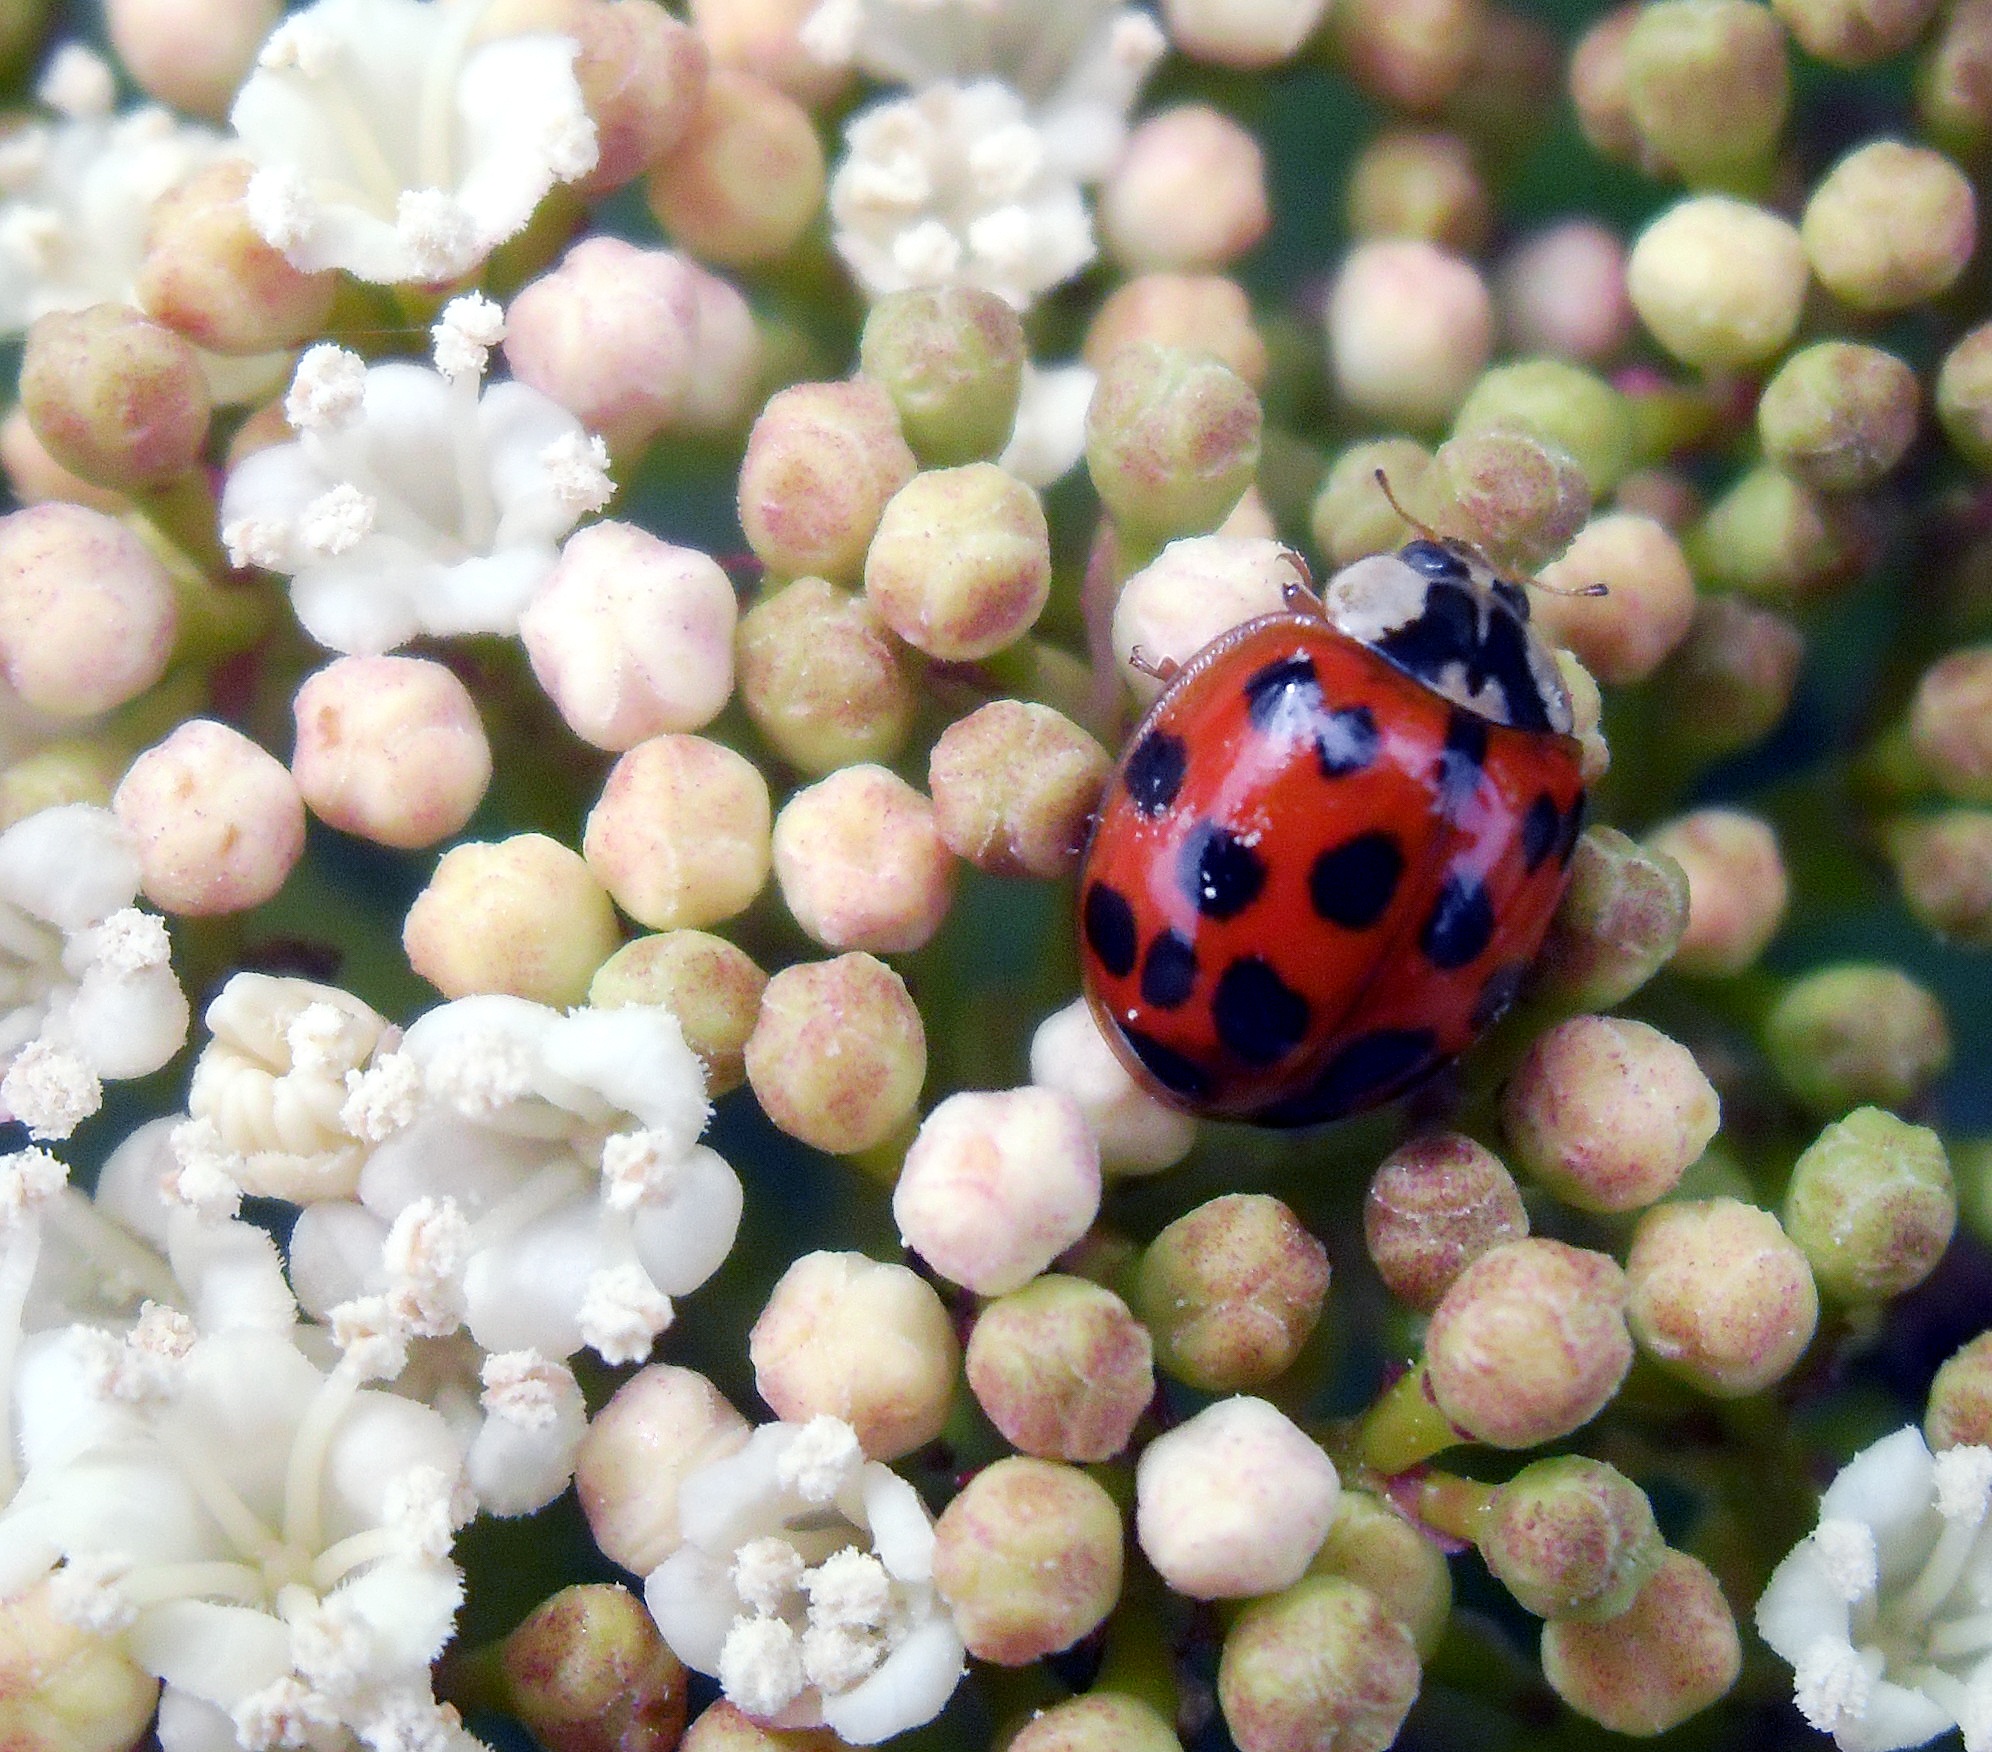
nature, plant, flower, red, produce, insect, macro, ladybug, garden, flora, ladybird, invertebrate, happiness, beetle, macro photography